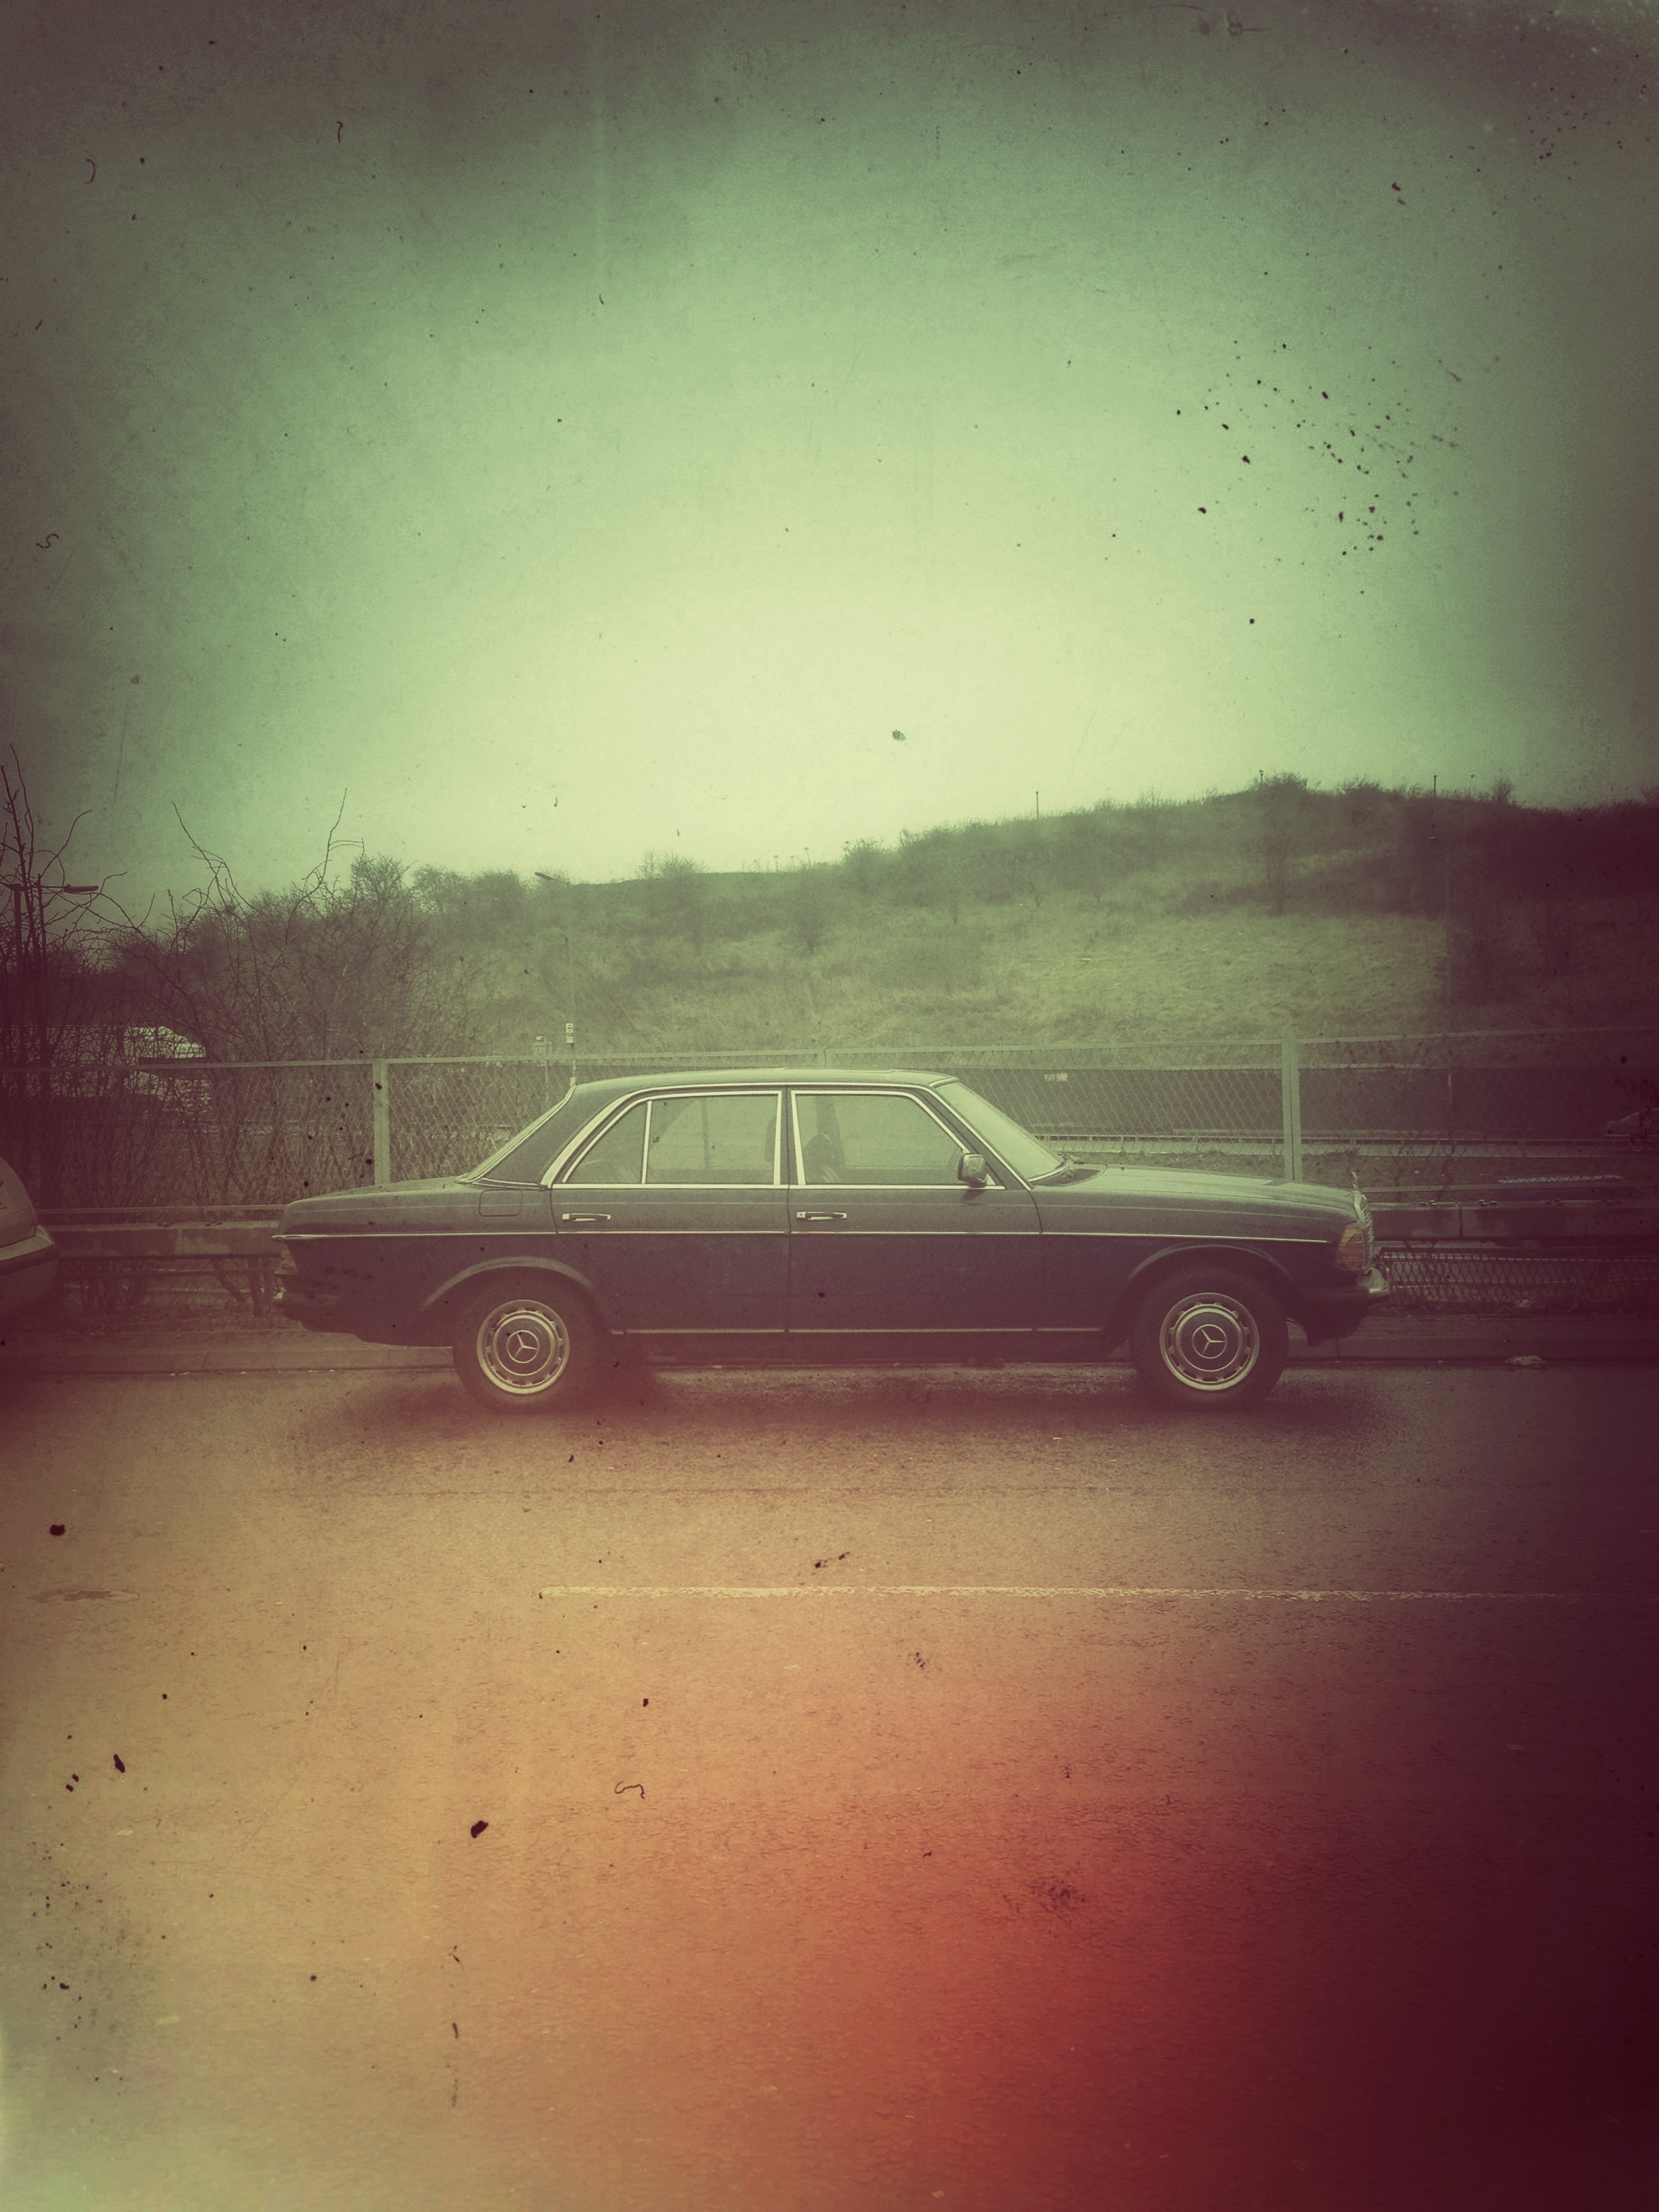
light, abstract, fog, road, street, car, vintage, automobile, retro, morning, highway, old, urban, transportation, transport, reflection, vehicle, weather, auto, grunge, darkness, shape, atmospheric phenomenon